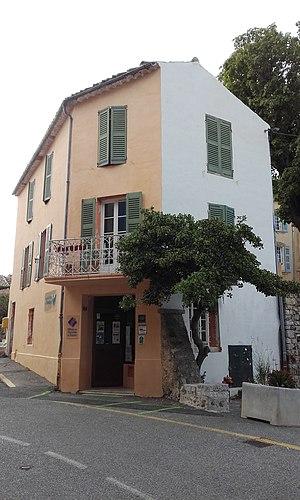
Var, Tourtour, Nouveaux locaux du bureau d'information touristique de la ""Communauté de communes Lacs et gorges du Verdon"", 2 place de la Trinité"
Tourtour est une commune française située dans le département du Var, en région française Provence-Alpes-Côte d'Azur.